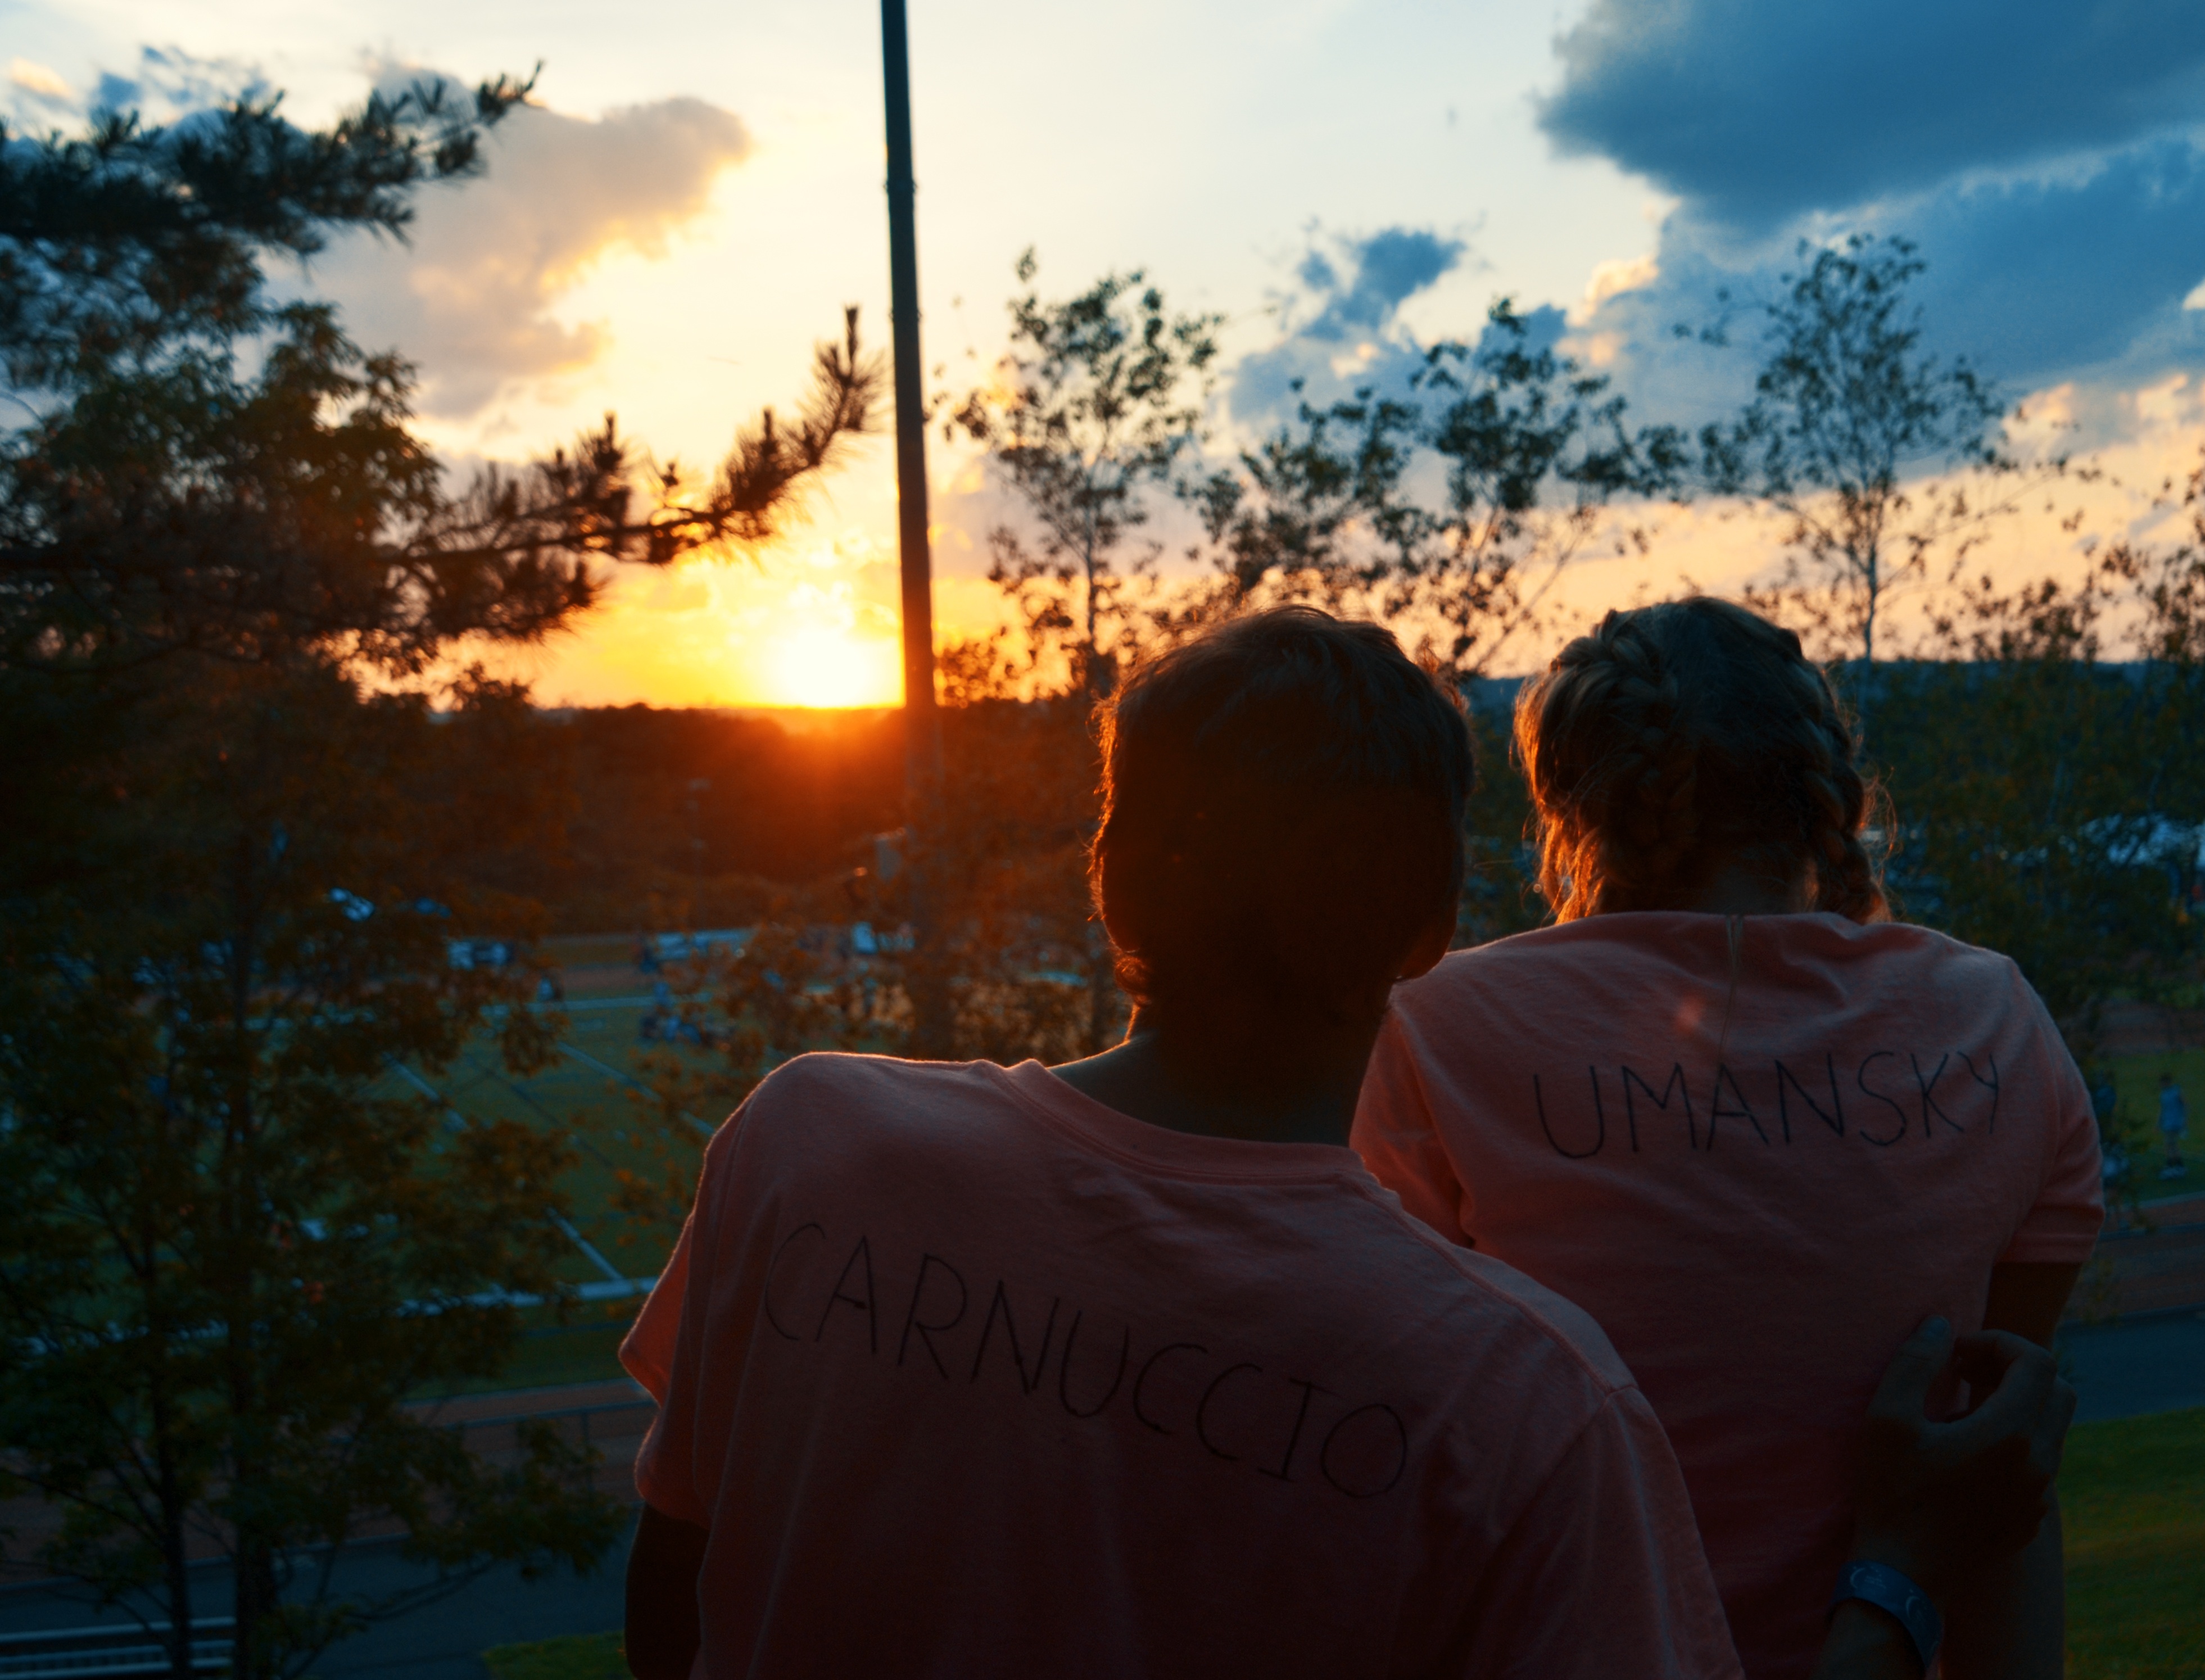
sun, sunset, sunlight, morning, evening